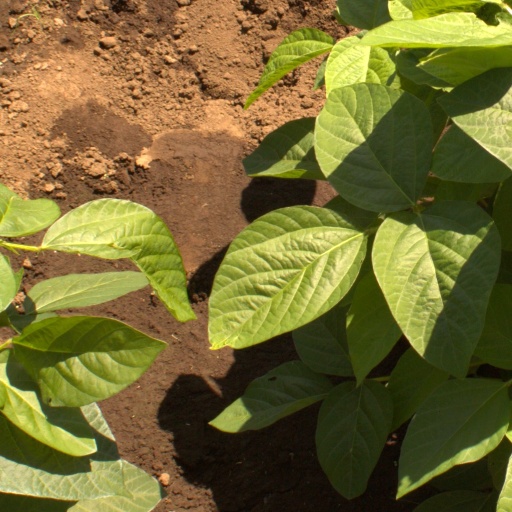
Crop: soybean